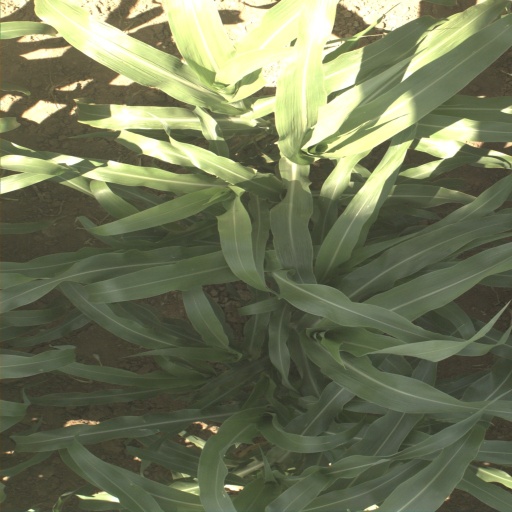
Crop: sorghum